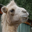
Label: camel